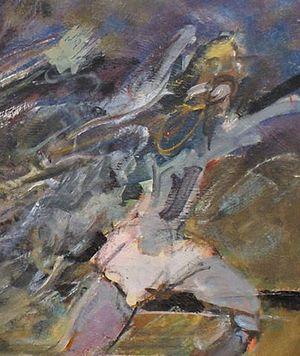
Edmond Boissonnet est un artiste plasticien français de la Seconde École de Paris, né à Bordeaux comme Odilon Redon, Albert Marquet et son ami de toujours, André Lhote. L’art de Boissonnet couvre ainsi la quasi-totalité du XXᵉ siècle. Il est le reflet des courants artistiques de ce siècle tout en étant indépendant de ceux-ci. Pour cela, il utilise différents moyens matériels : dessins, peintures sur toile, papier, bois, collages, mosaïques à partir de matériaux bruts, tapisseries de laines multicolores et pour mémoire, sculptures sur bois. Pour illustrer le défi qu’il se lance à lui-même sur le plan de l’art, il utilise souvent la métaphore du « Combat avec l’Ange ». Enfin, l’art de Boissonnet, s’étalant sur près de soixante dix ans, connaît quatre grandes périodes illustrées par des expositions significatives. Boissonnet expose pratiquement tous les ans dans différentes institutions artistiques.